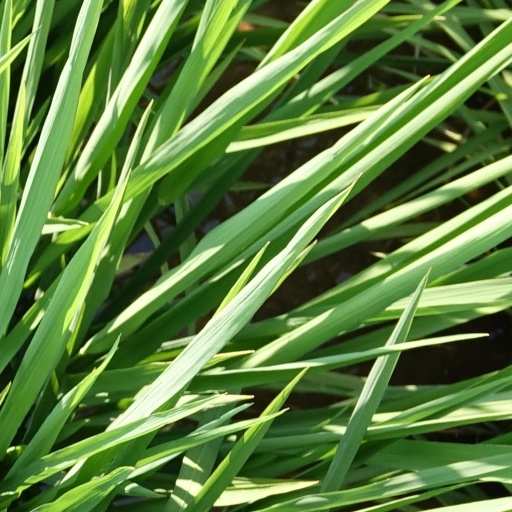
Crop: rice